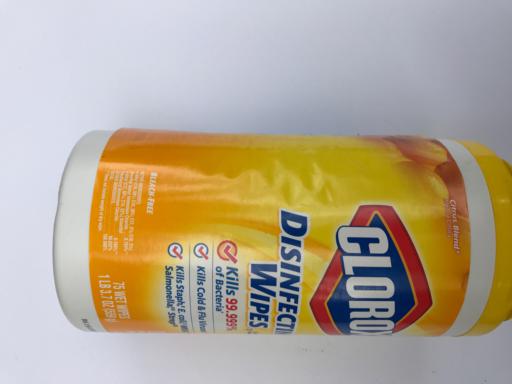
Label: plastic